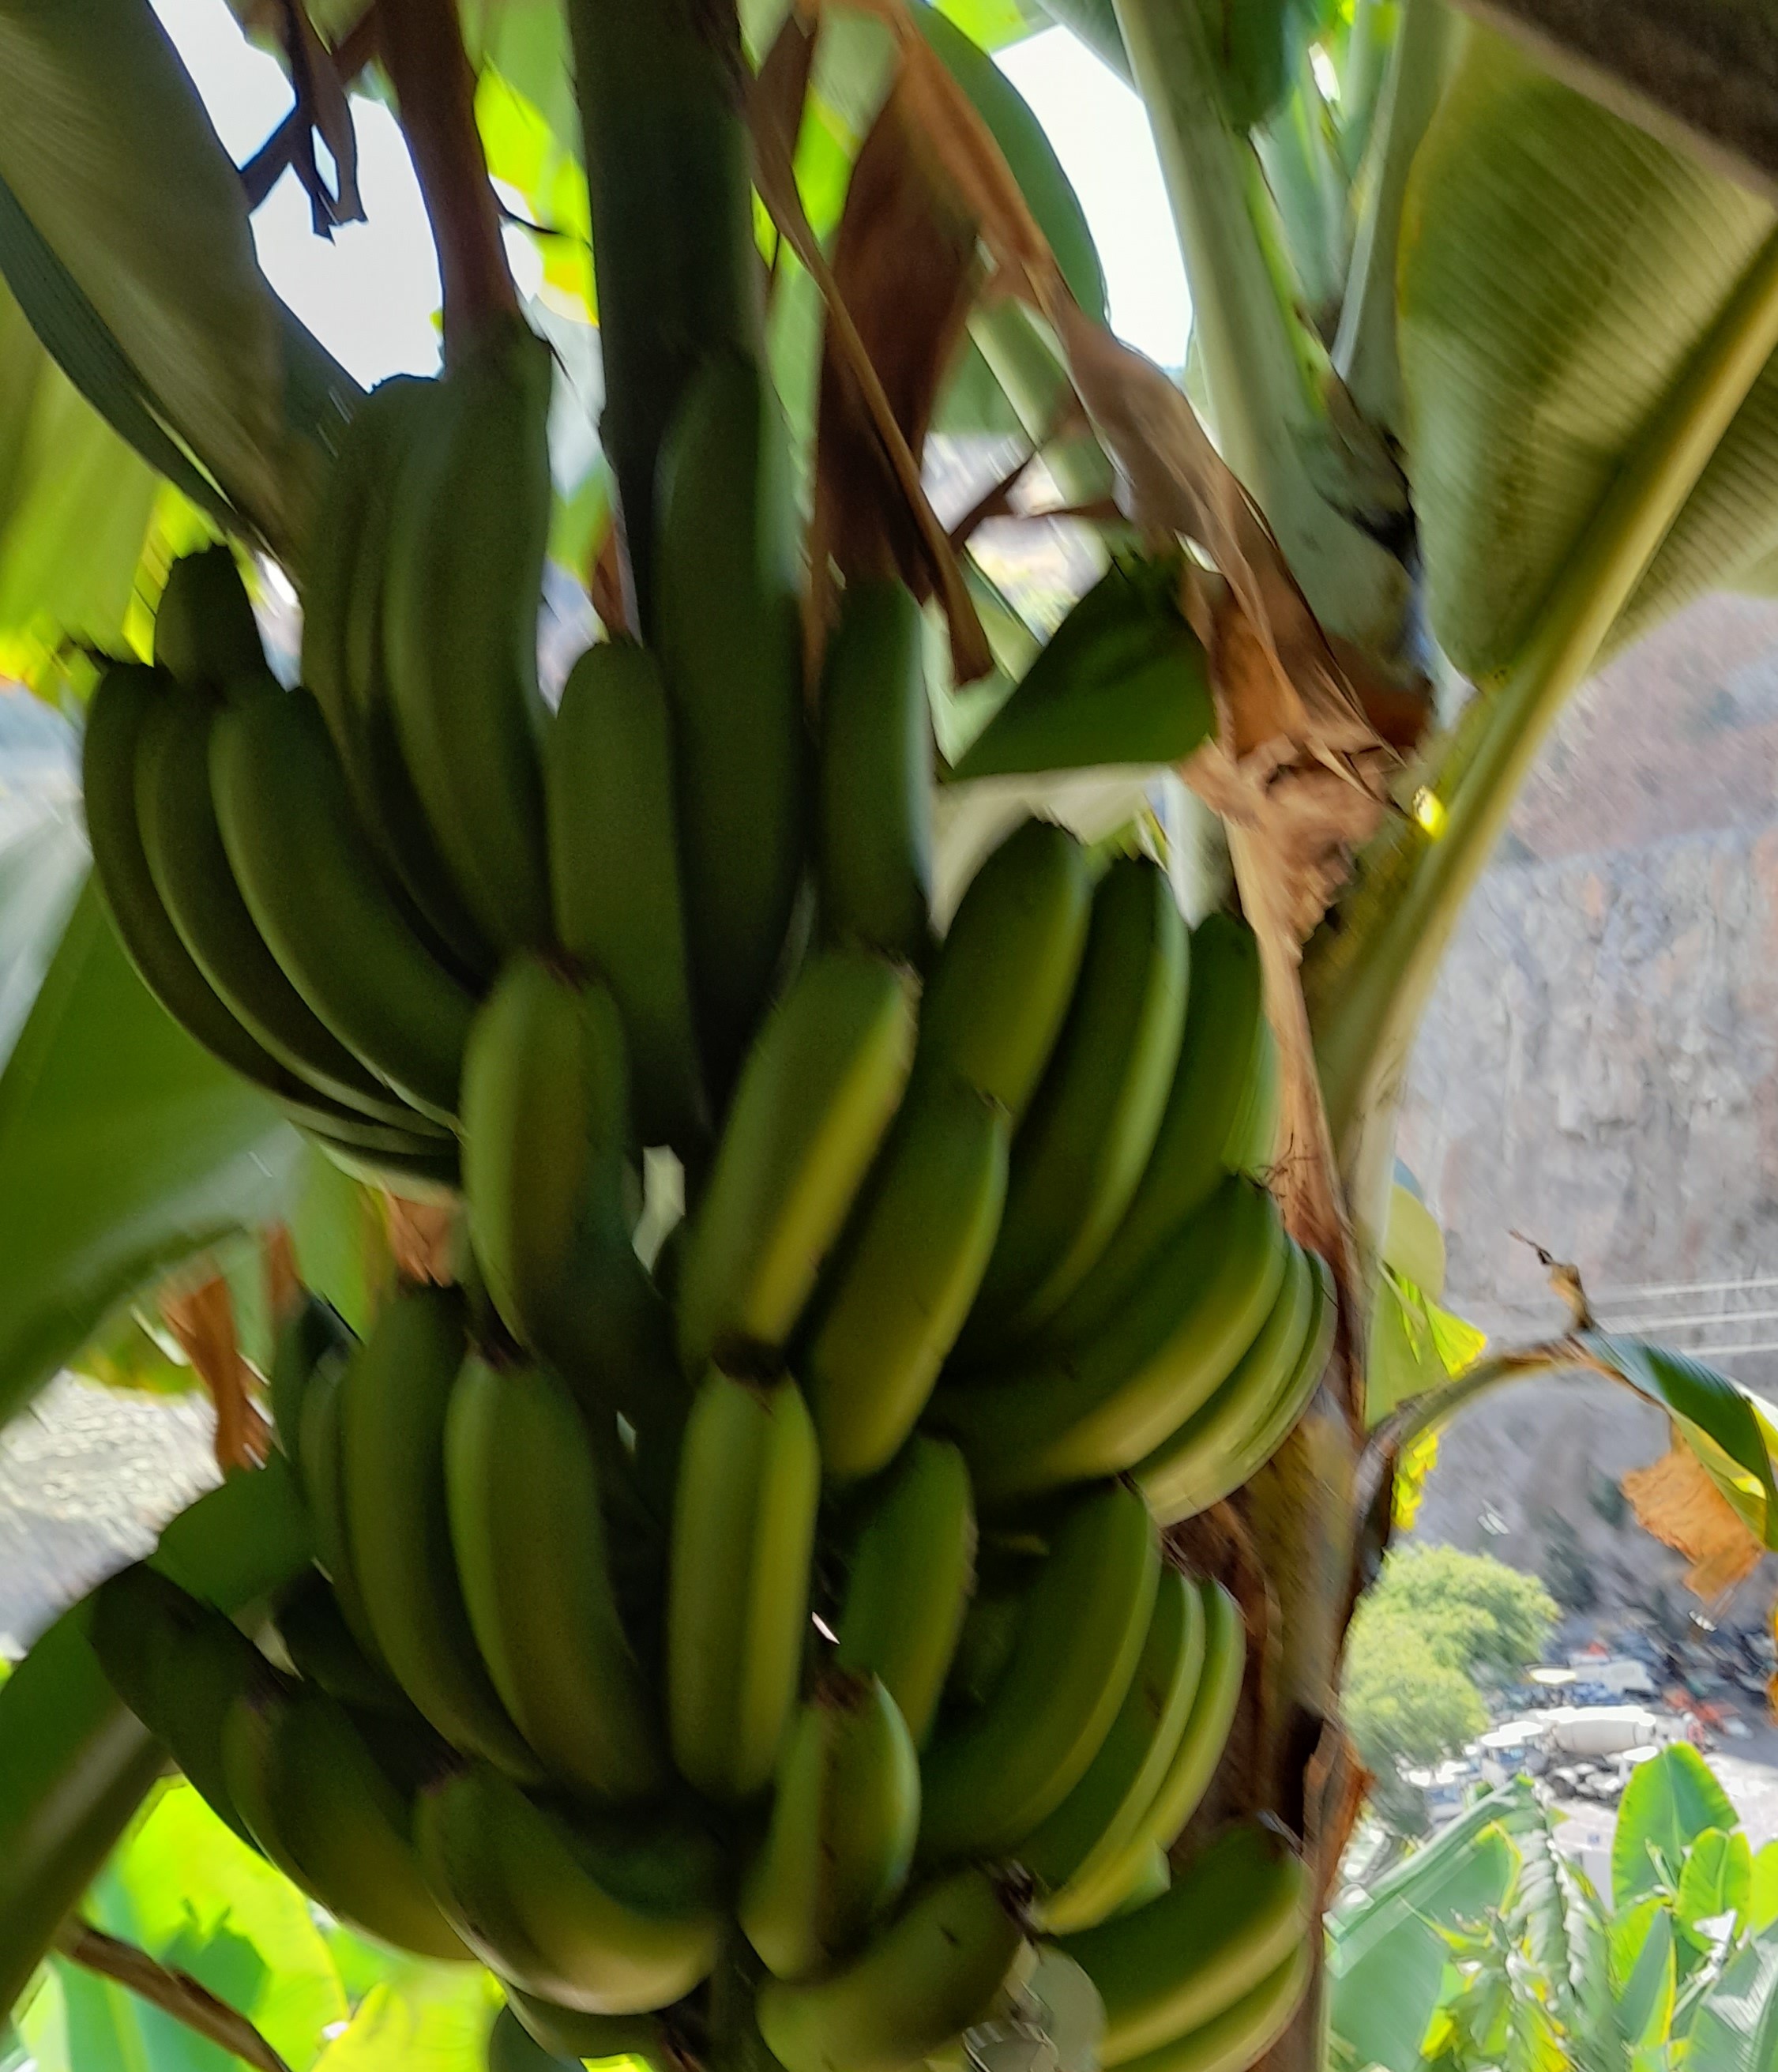
Label: Keep